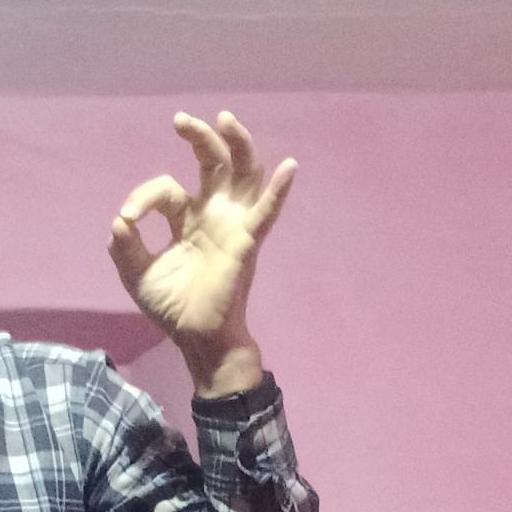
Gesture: ok